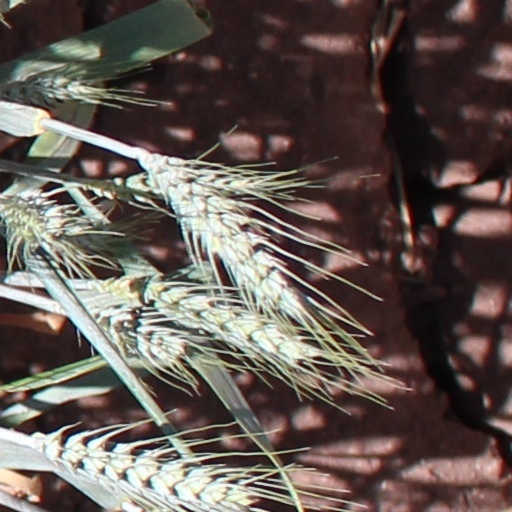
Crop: wheat